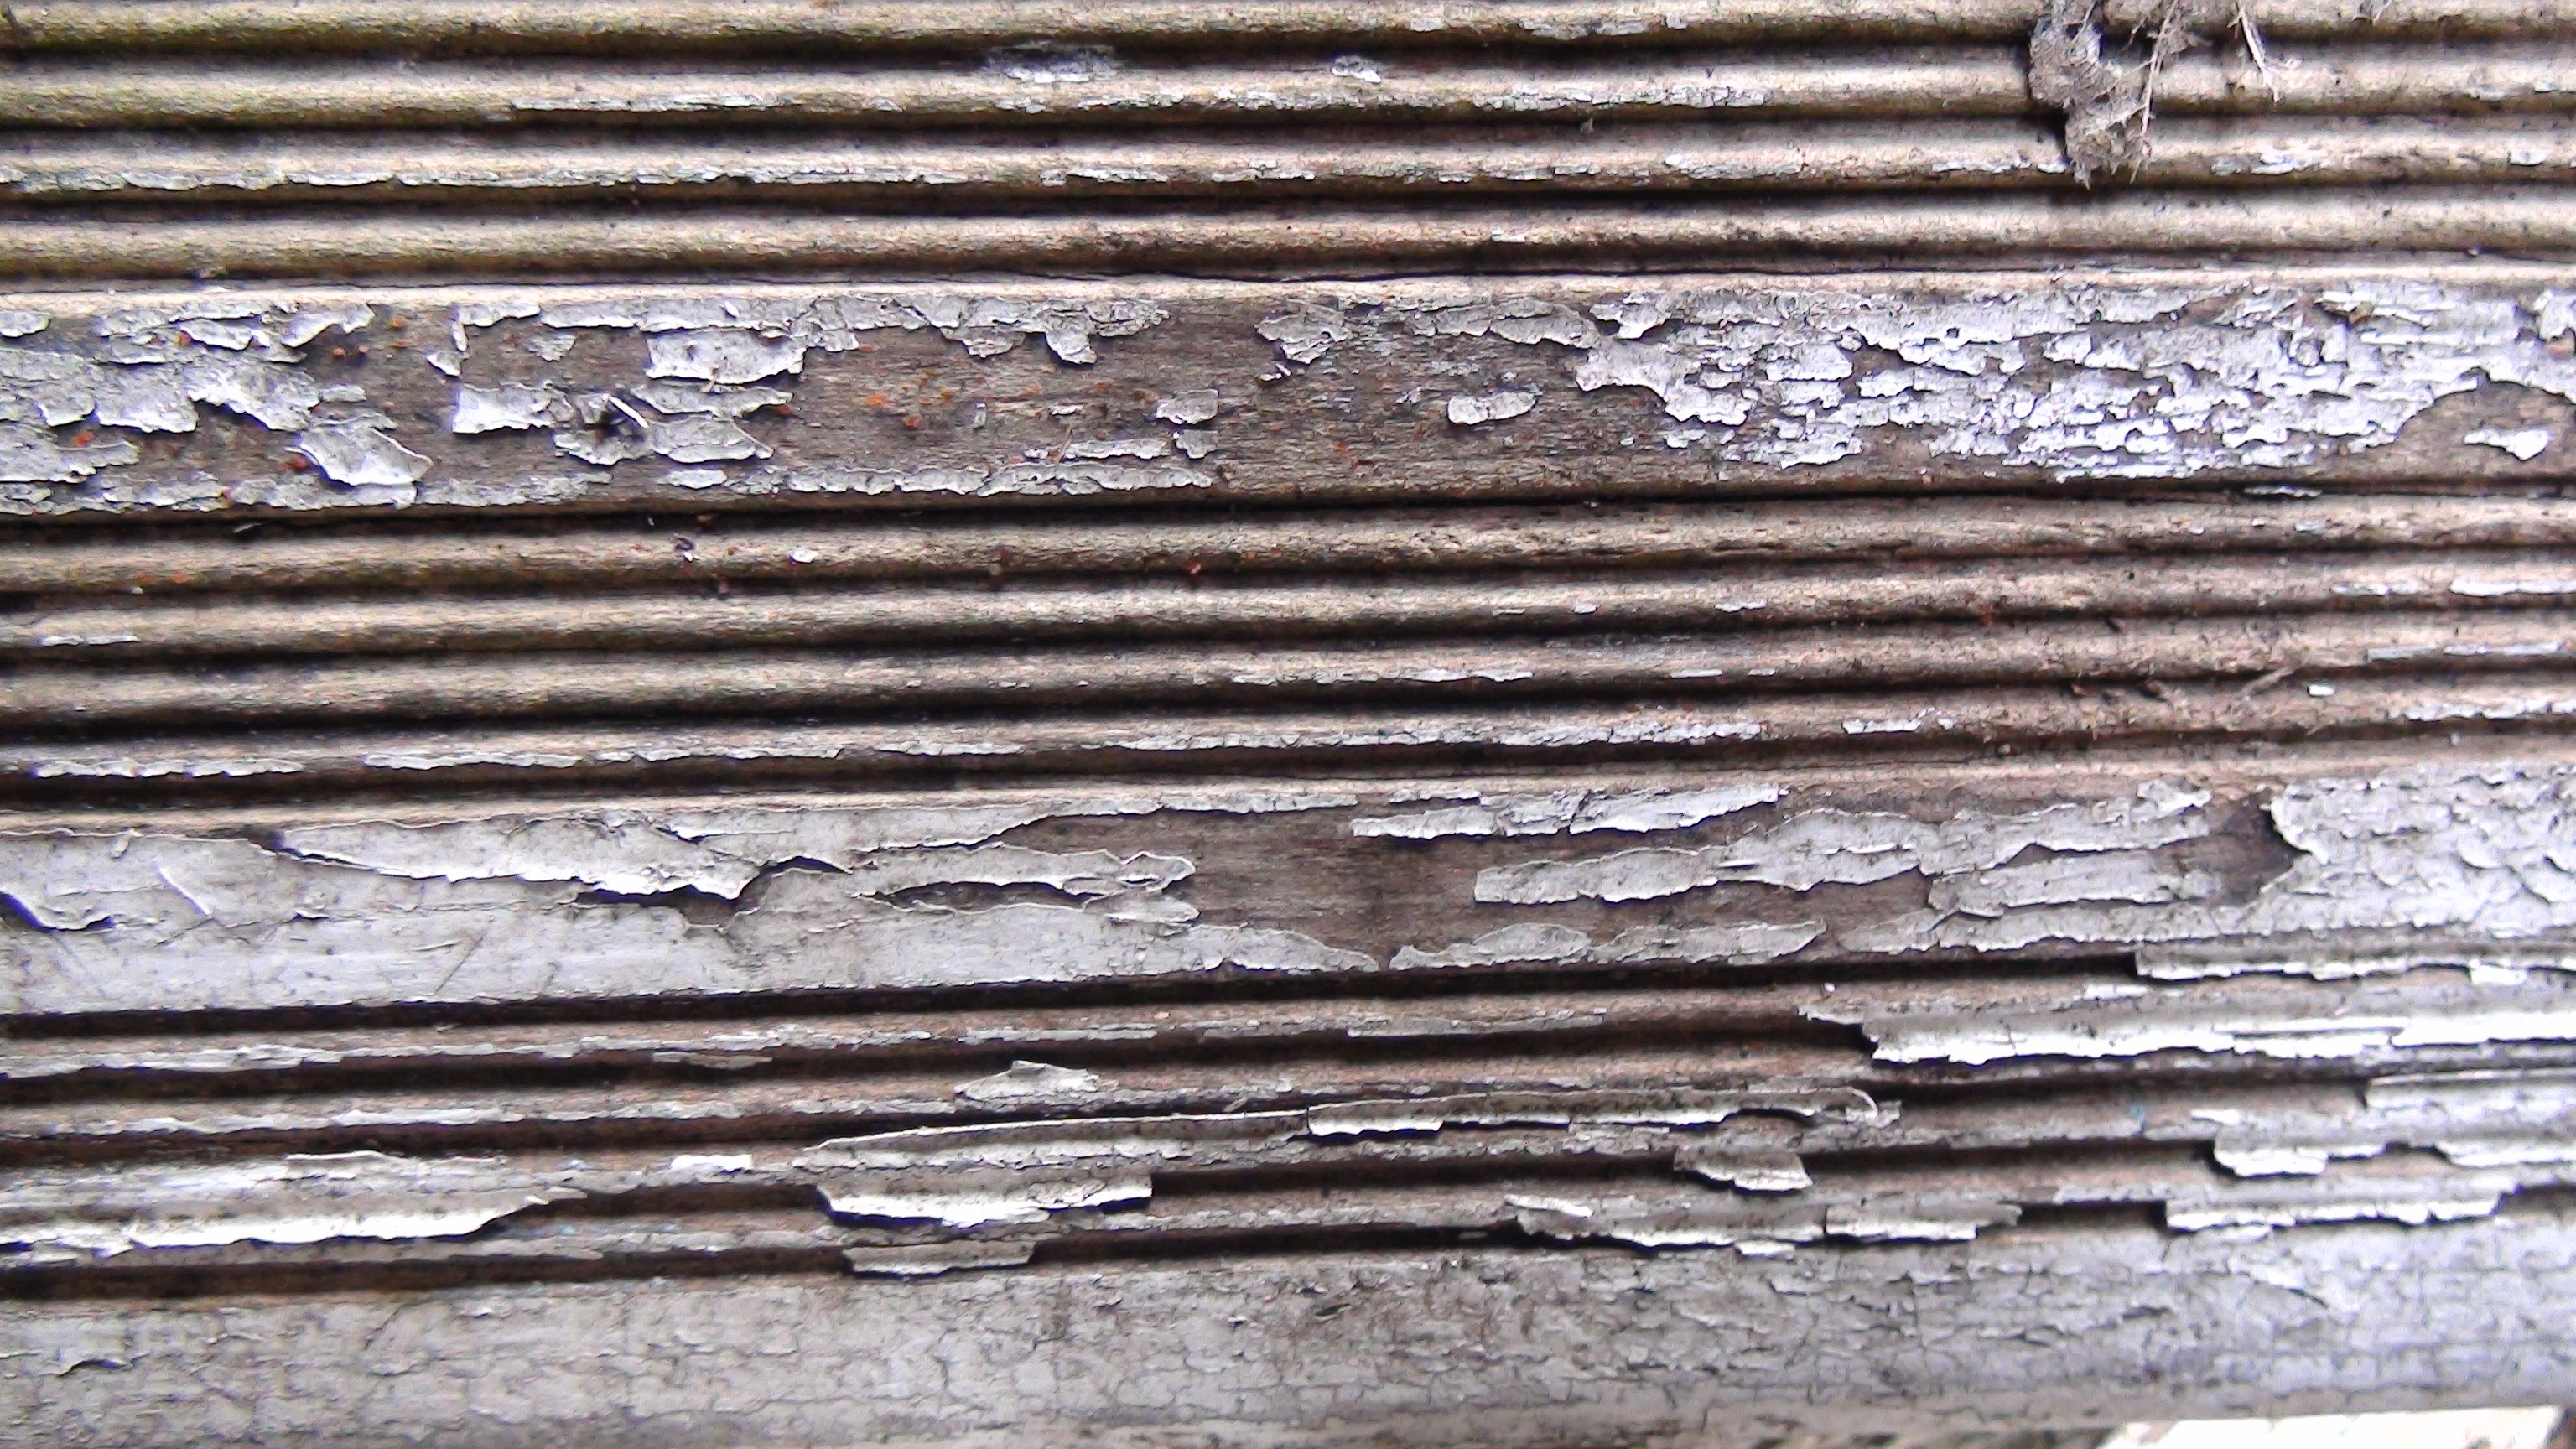
board, wood, grain, texture, plank, wall, natural, metal, material, surface, textured, hardwood, wooden, iron, timber, old wood, wood texture